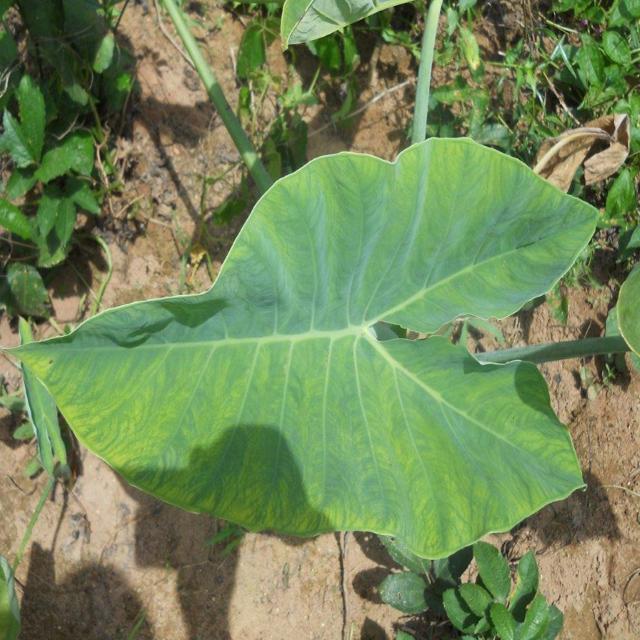
Label: Healthy